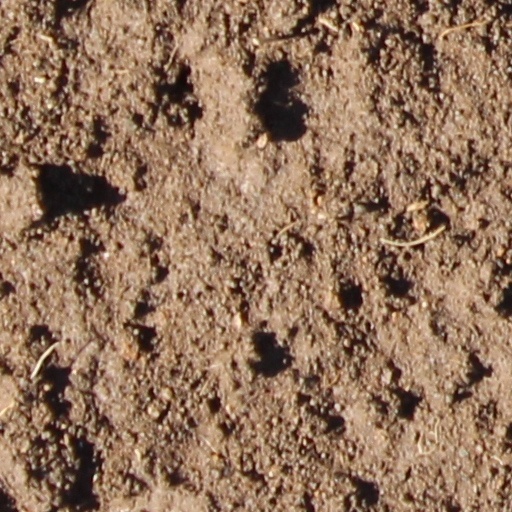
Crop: wheat